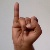
The image shows a hand gesture representing the letter 'I' in Indian Sign Language.